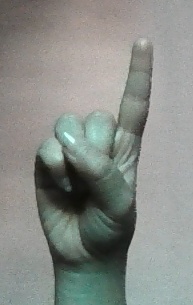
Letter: bb